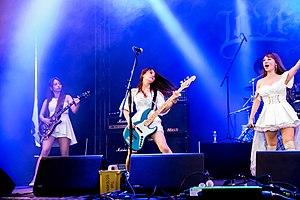
Lovebites est un groupe de power metal japonais, composé uniquement de femmes et formé en 2016 par les anciennes membres de Destrose, Miho et Haruna. Le groupe tient son nom de la chanson Love Bites de Halestorm.